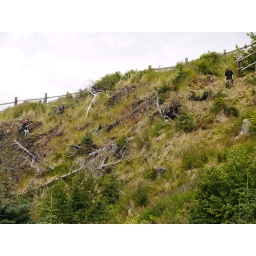
he was secured by only a yellow rope tied around his waist. he was dumping dead trees onto the beach below.